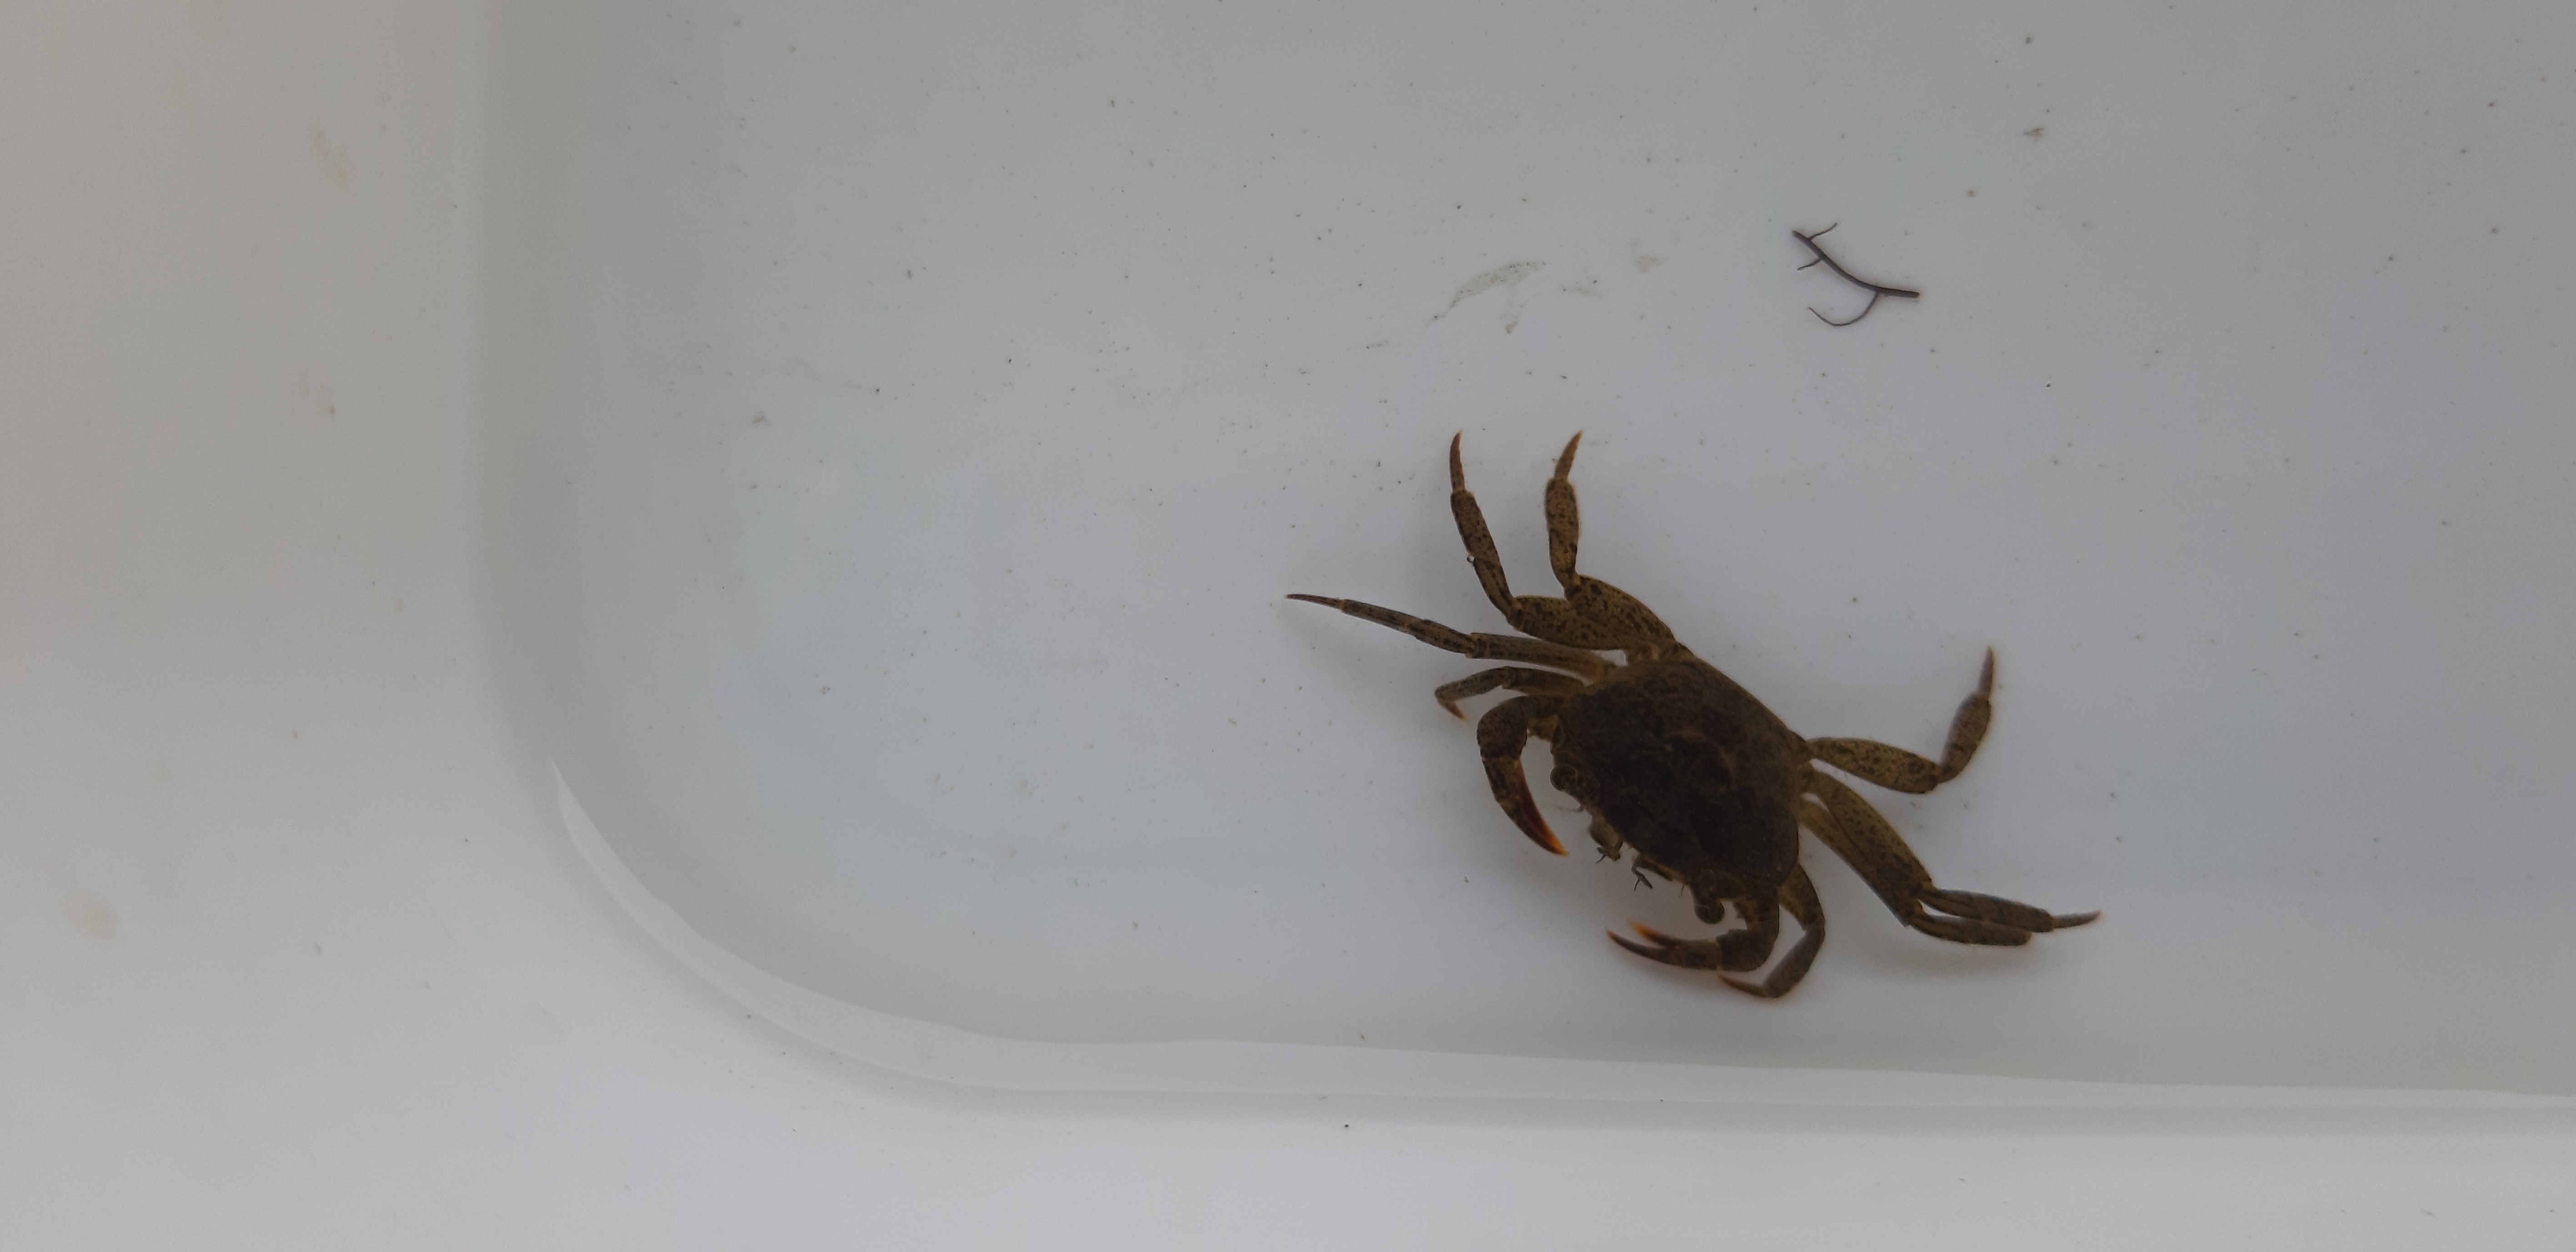
Macroinvertebrate group: crabs_and_shrimps